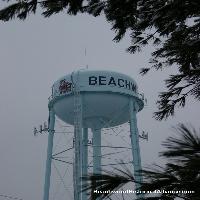
Weather: cloudy or overcast